Characters of The Last of Us

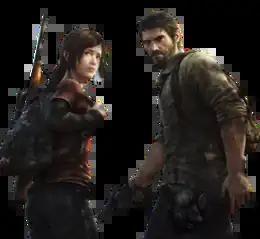
Artwork of a teenage girl, with brown hair. She has a backpack, with a sniper rifle strapped to her side, and is standing beside a man in his 40's, who has brown hair and beard, and a revolver in his right hand.

"The Last of Us", a 2013 action-adventure survival horror video game developed by Naughty Dog, deals with the relationship between smuggler Joel, and Ellie. Joel is tasked with escorting Ellie across a post-apocalyptic United States in an attempt to create a potential cure against an infection to which Ellie is immune. The relationship between the two characters became the basis of the game's development.